Regio XI Circus Maximus

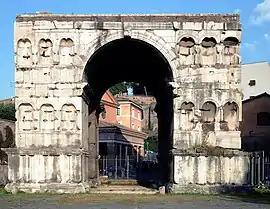
The remains of the Arch of Janus

Regio XI was dominated by the feature from which it derived its name, the Circus Maximus, Rome's largest venue for "ludi" (or public games) connected to Roman religious festivals. In extent, it was bordered by the Capitoline Hill to the north, the Palatine Hill to the east, the Aventine Hill to the south, and the Tiber River to the west. It also contained the areas of the "Velabrum", the "Vallis Murcia" and the "Forum Boarium". A measurement taken at the end of the 4th century recorded that the perimeter of the region was 11,500 Roman feet (approximately 3.4 km), making it the smallest of the Augustan regions.